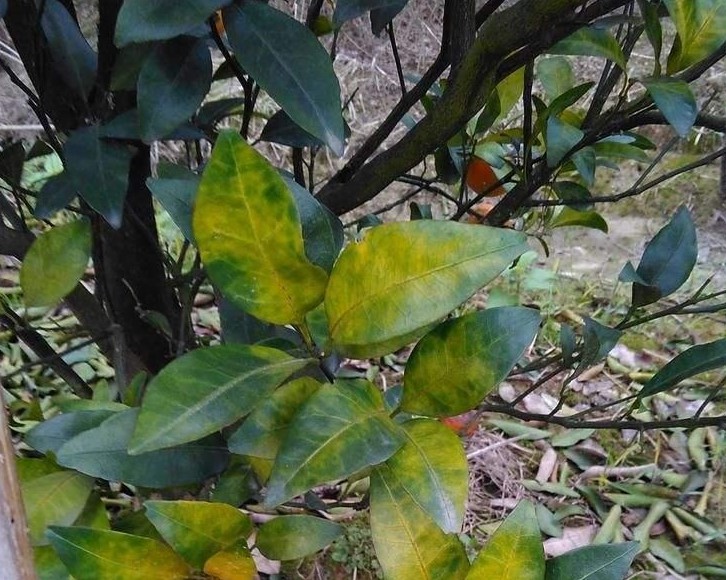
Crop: unknown
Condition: citrus_citrus_greening_disease